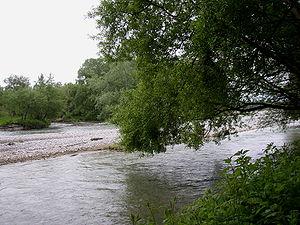
La Leitha est une rivière d'Europe centrale, formée par la réunion de deux torrents. Entre Ebenfurth et Leithaprodersdorf et entre Bruck an der Leitha et Gattendorf, la Leitha sert aujourd'hui de frontière entre la Basse-Autriche et le Burgenland. Avant 1921, elle constituait la frontière entre l'Autriche et la Hongrie.